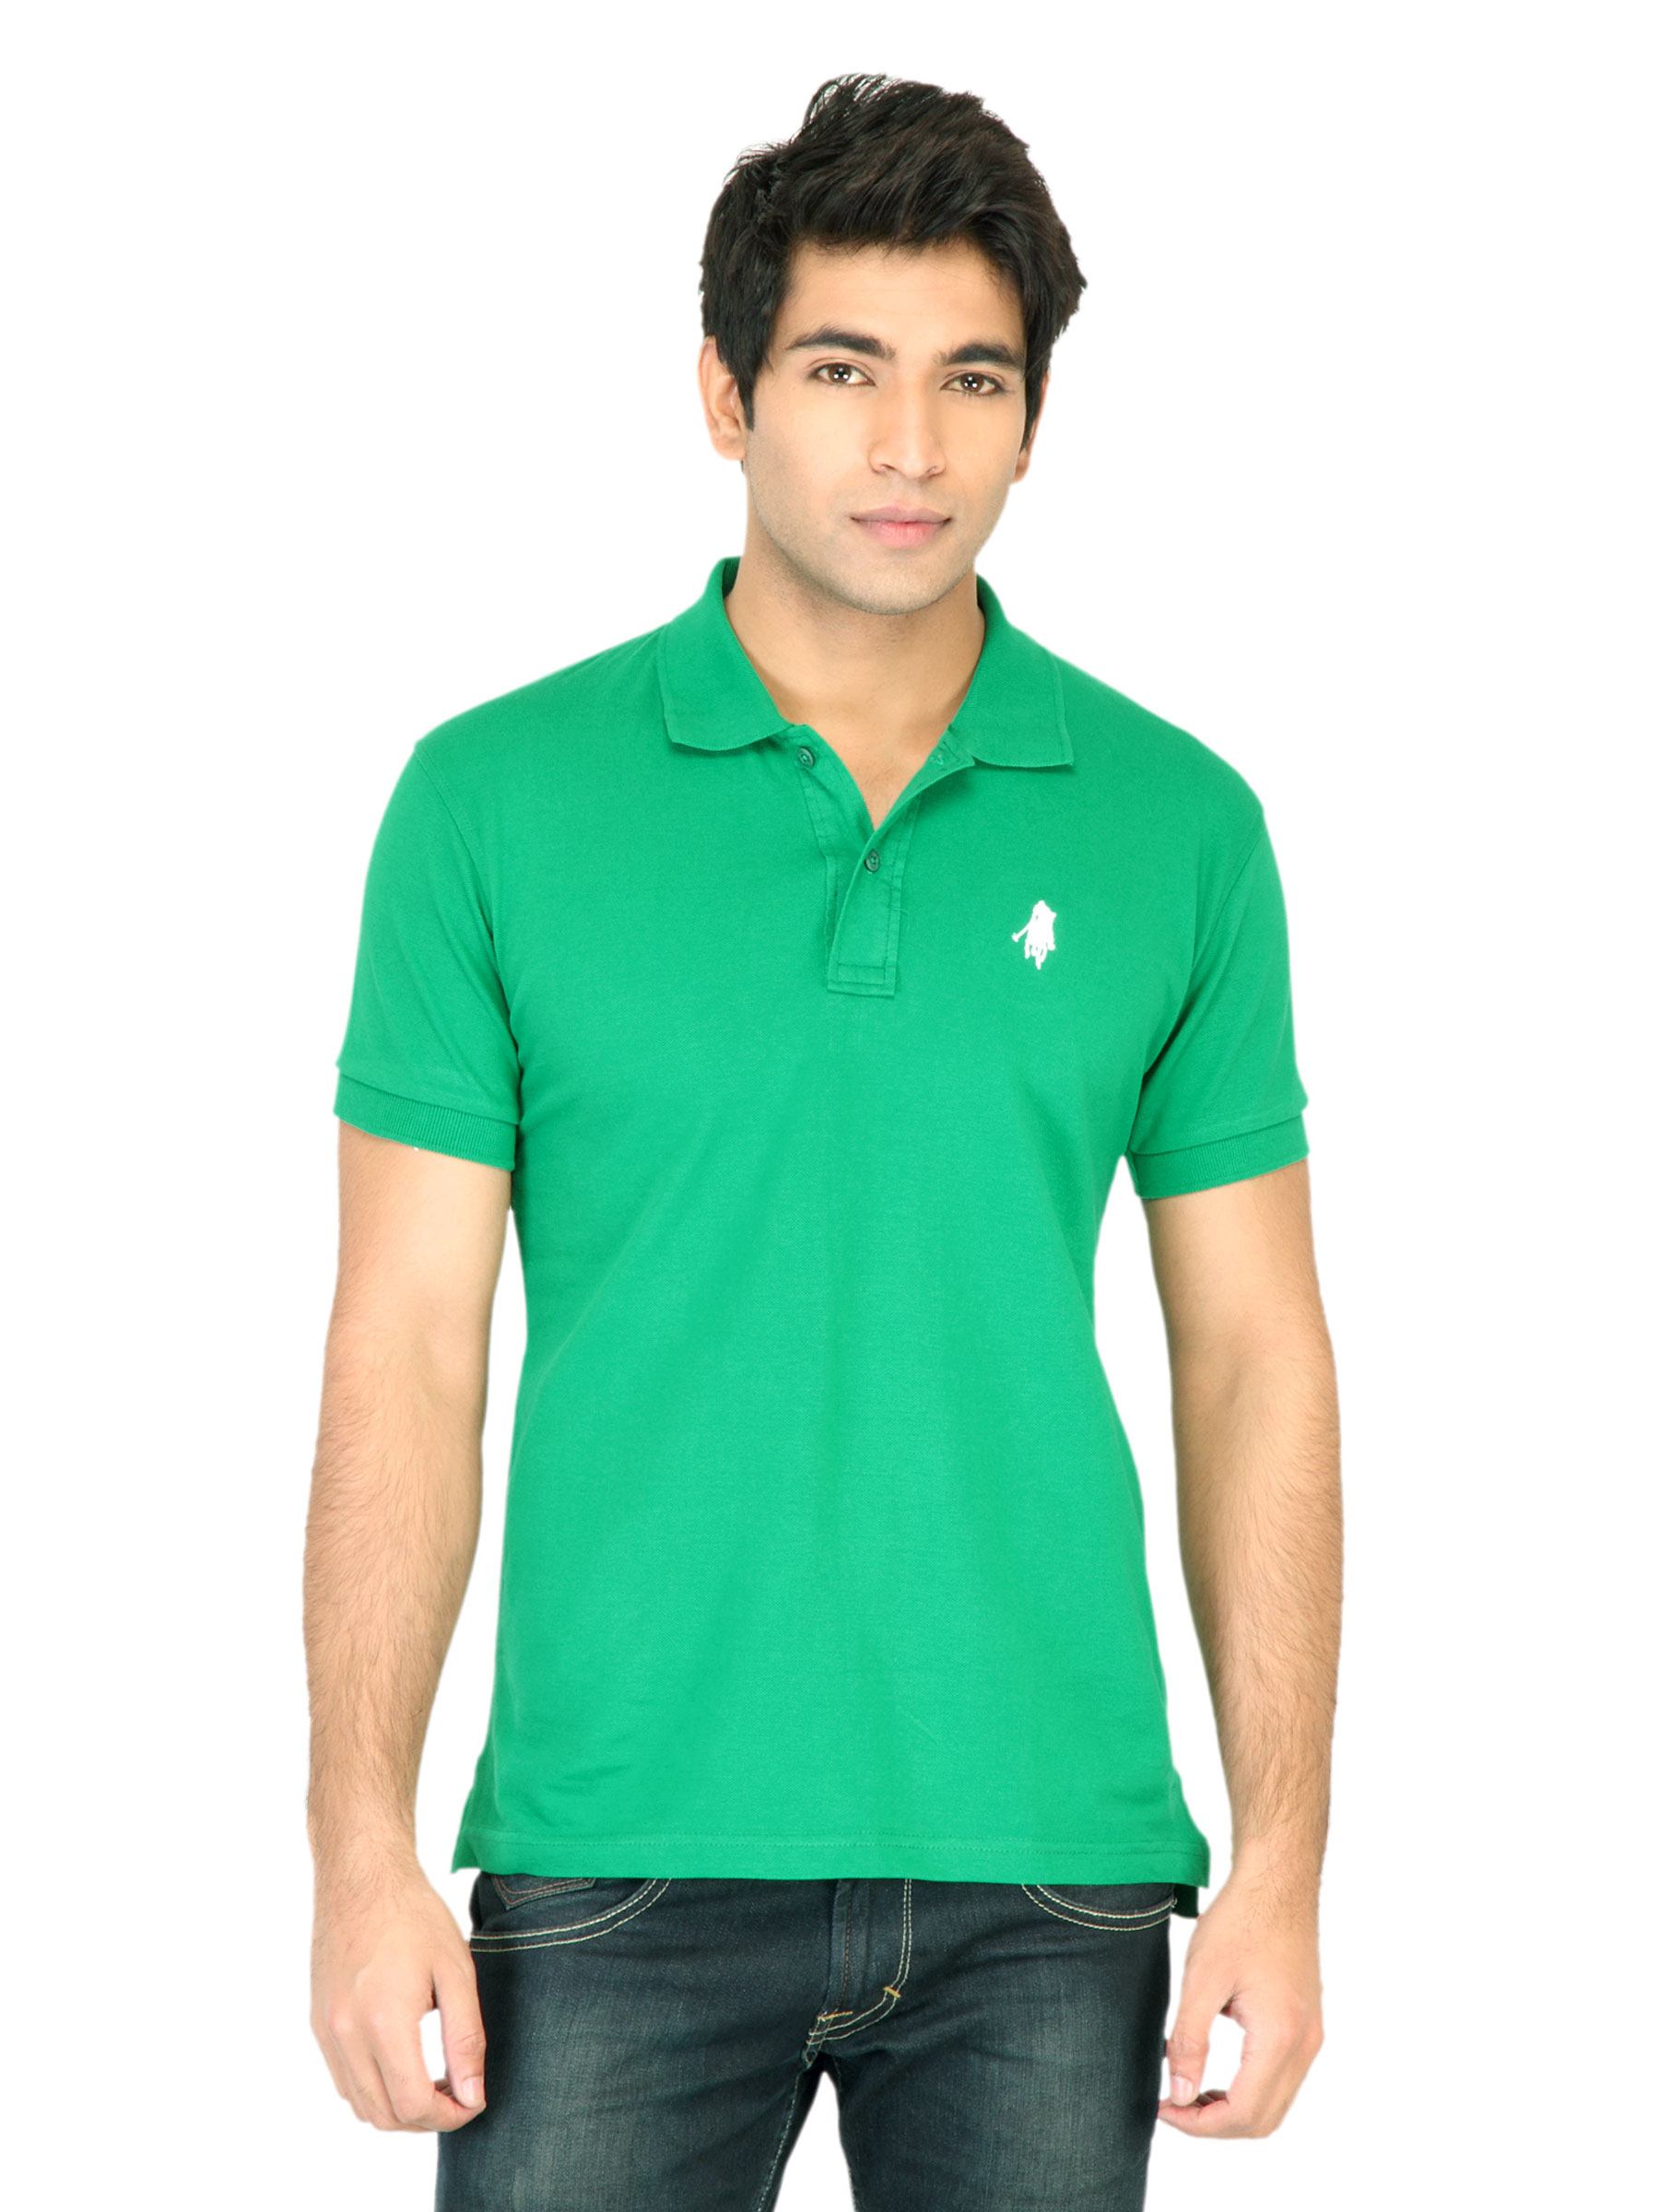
Regent Polo Club Men Solid Green Polo Tshirt
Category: Apparel / Topwear / Tshirts
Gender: Men
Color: Green
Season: Fall 2011
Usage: Casual